Kiruna Stamell

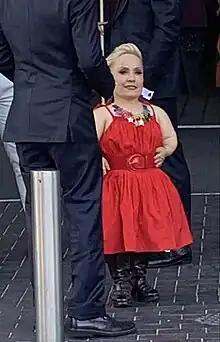
Stamell in 2023

Kiruna Stamell (born 13 March 1981) is an Australian-British actress. After appearing in various series and films including "Moulin Rouge!" (2001), "All the Small Things" (2009) and "Cast Offs" (2009), she presented the Australian children's educational series "Play School" from 2018 to 2020. Since 2023, she has portrayed the role of Kirsty Millar on the British soap opera "Doctors".